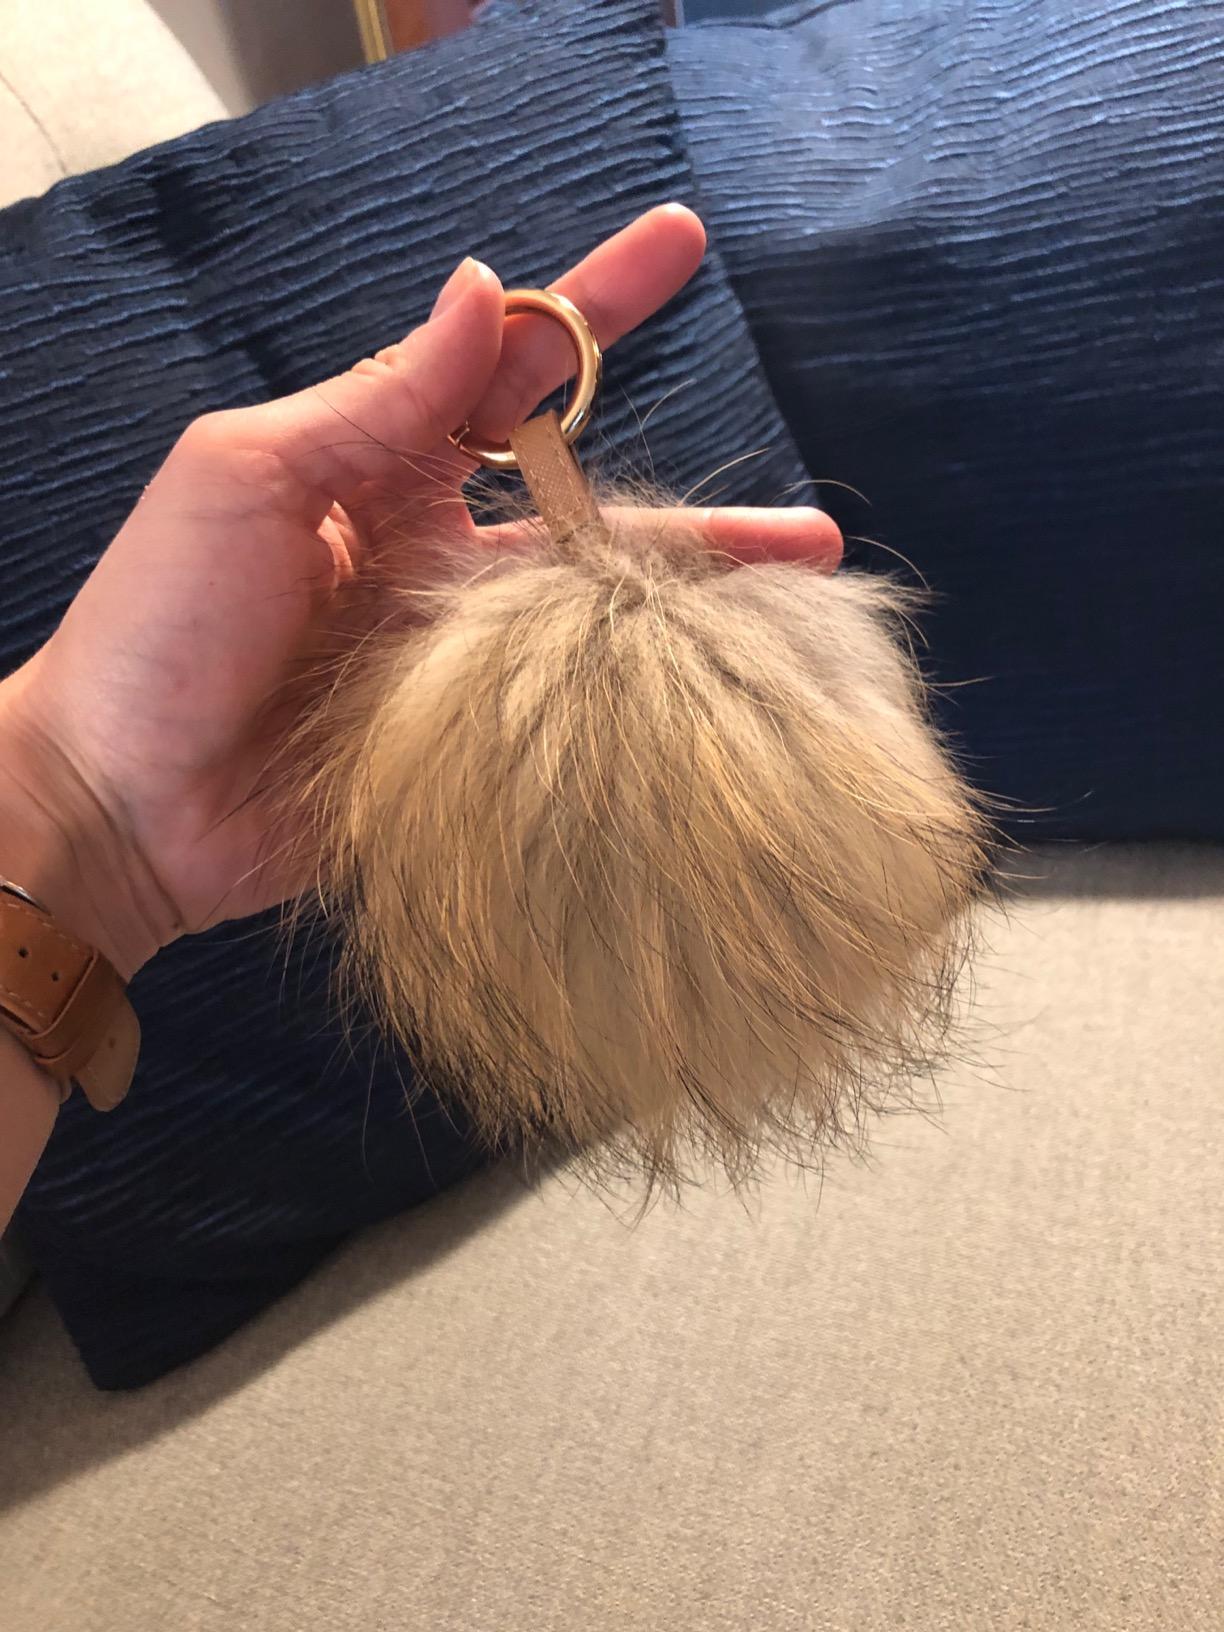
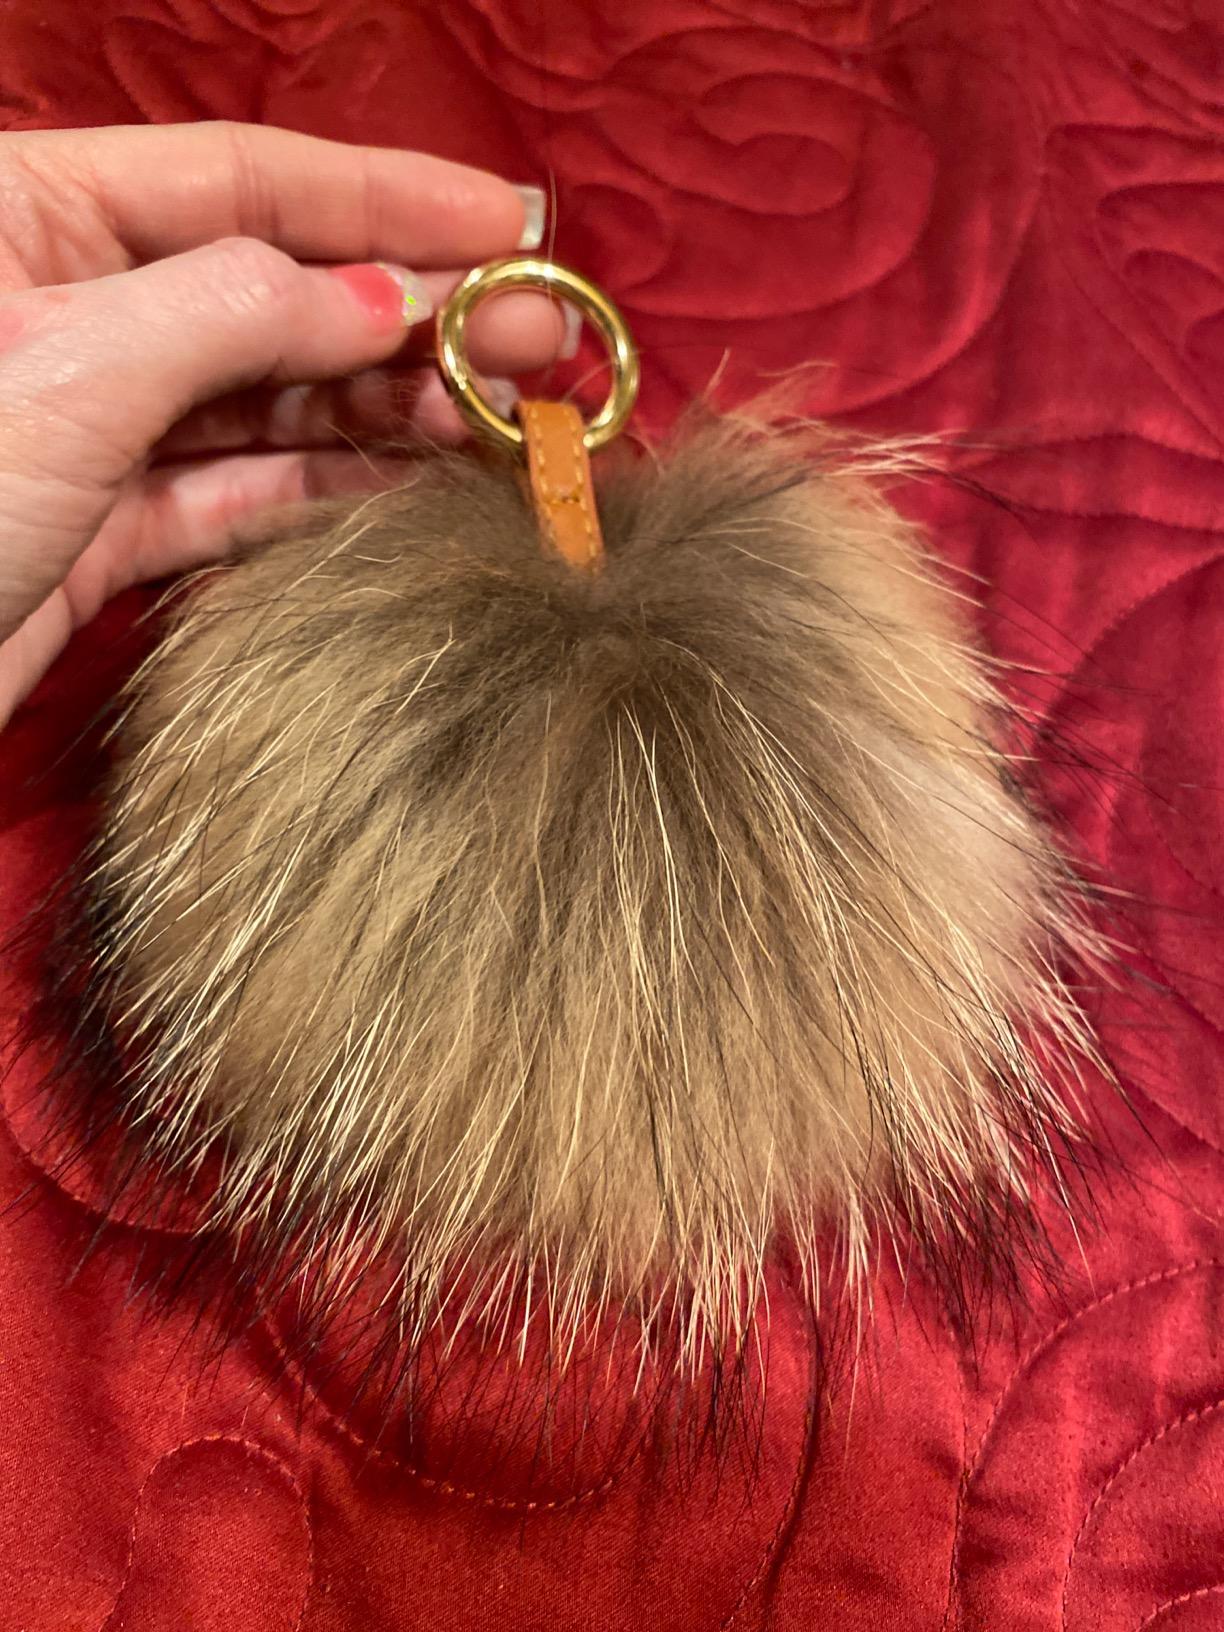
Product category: accessories_keychain
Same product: yes